Keichi Kimura

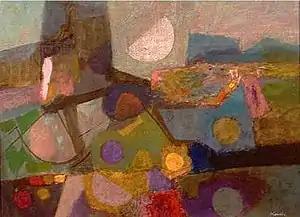
Untitled painting by Keichi Kimura

Keichi Kimura (1914–1988) was a painter and illustrator who was born in Waiʻanae, Hawaiʻi in 1914. He received his first art instruction from teacher Shirley Russell while attending President William McKinley High School in Honolulu. In 1936, he earned a B.A. from the University of Hawaii at Manoa, where he studied under Henry H. Rempel and Huc-Mazelet Luquiens, and also met fellow art student and future wife, Sueko Matsueda. Keichi continued his education at Chouinard Art Institute (Los Angeles), Columbia University (New York City) and the Brooklyn Museum Art School (New York City). He first exhibited at the Honolulu Museum of Art at 19 years of age. During the Second World War, he served with the 100th Battalion of the 442nd Regimental Combat Team in Italy and France, where he produced many drawings that were also exhibited at the Honolulu Museum of Art. He was divorced from Sueko in 1962 and died in Honolulu in 1988.